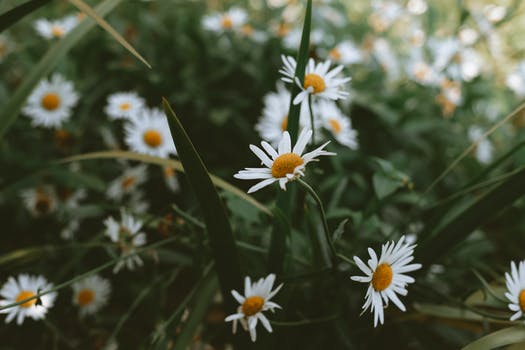
Label: No Watermark